Glycine (watch)

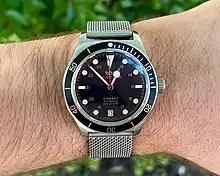
A 36-millimeter variant of the Combat Sub (ref. GL0396)

In 2016, Invicta Watch Group purchased Glycine for an undisclosed amount, with Invicta promising Glycine will maintain its independence while Invicta assists with marketing and distribution. Leadership remained the same under Invicta as it did under Altus until 2019, when Invicta appointed Daniele Andreatta as Glycine's managing director.